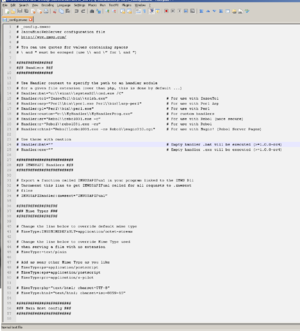
Impression d'écran du fichier de configuration du logiciel libre Zazouminiwebserver dans Notepad++.
ZazouMiniWebServeur est un serveur web tournant uniquement sous l'environnement Microsoft Windows. Il a la particularité d'être extrêmement léger et d'être fourni en tant qu'exécutable ou de DLL, et peut s'installer en tant que daemon. Son auteur, Xavier Garreau, a placé ce logiciel sous licence libre GPL.